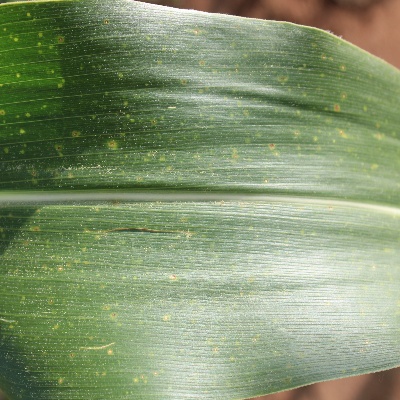
Crop: Maize
Condition: leaf spot